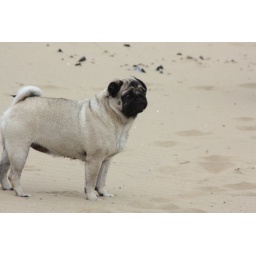
A day on the Freshfields near Liverpool with our inlaws, their dog Jas and our spaniel (Maggie) and pug (Parker).